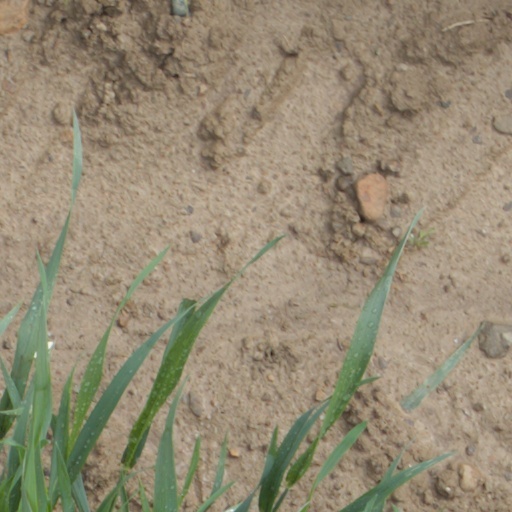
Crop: wheat